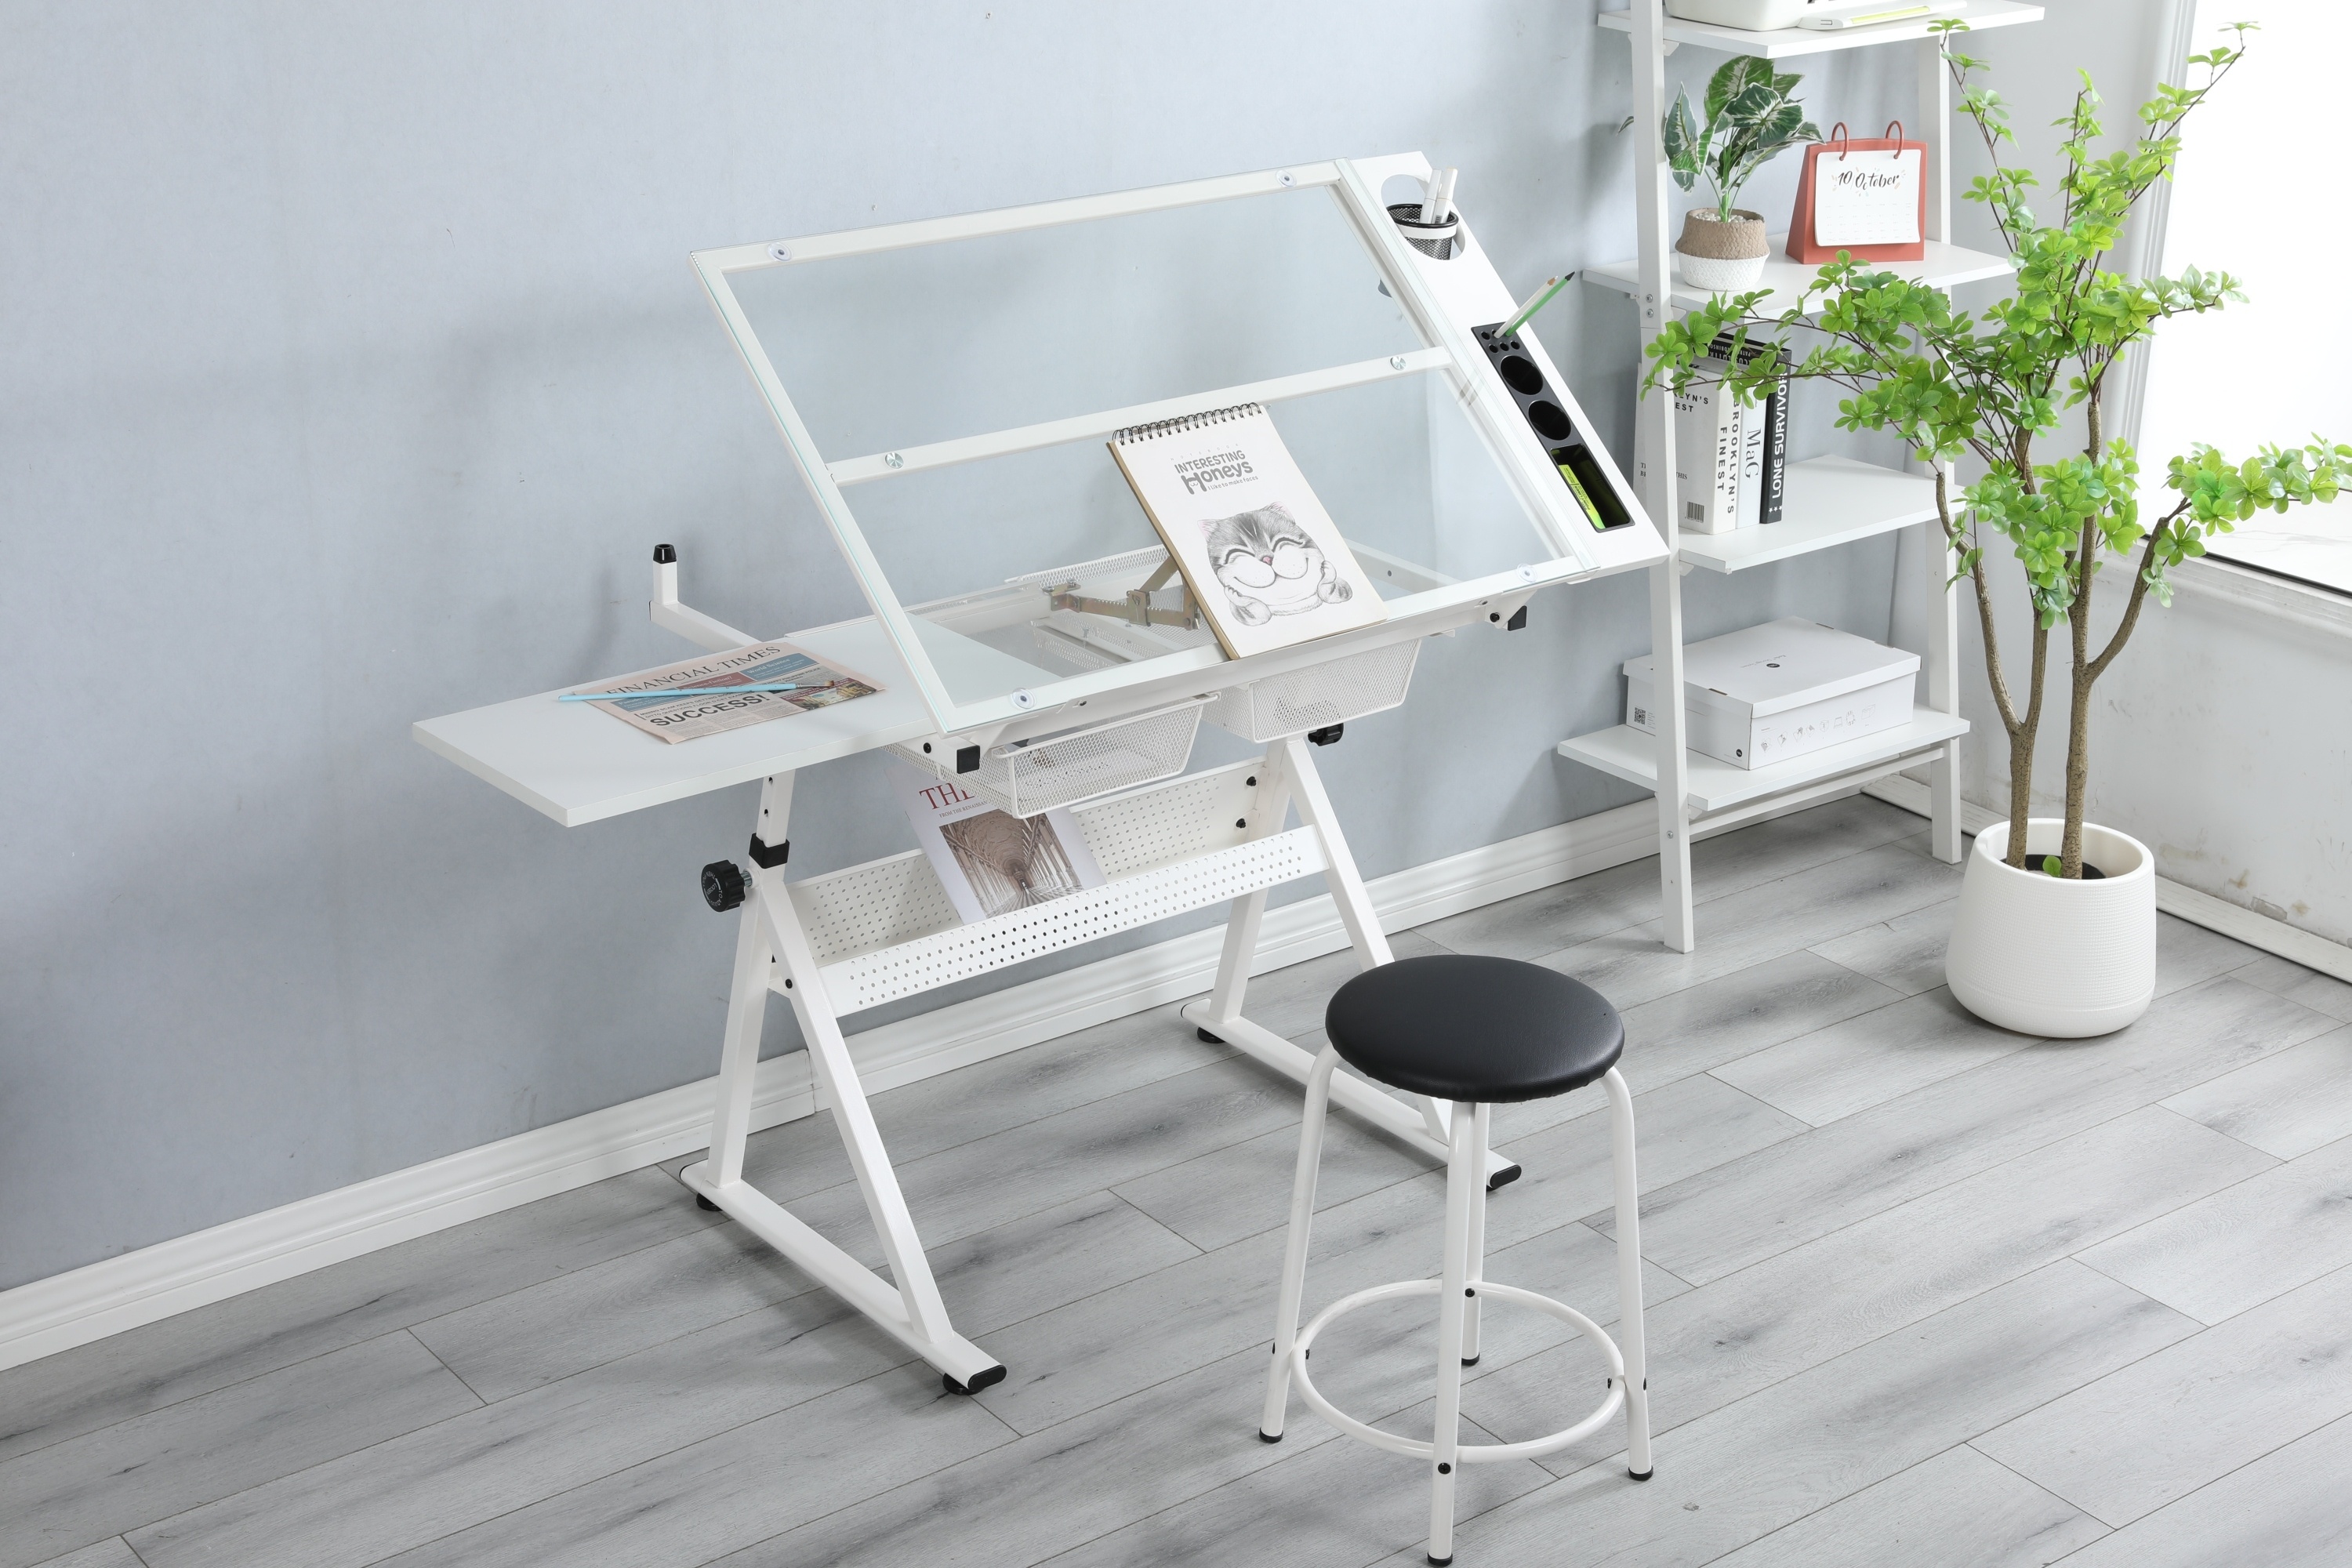
WHITE adjustable tempered glass drafting printing table with chair
Brand: Prime Offers Spot
Category: Furniture > Office Furniture > Workspace Tables > Art & Drafting Tables